Reaume Brothers Racing

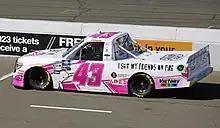
Brad Perez in the No. 43 at Sonoma Raceway in 2022

On January 22, 2024 it was announced that RBR had acquired the owners points of the No. 16 of Hattori Racing Enterprises, the No. 22 of AM Racing, and the No. 30 of On Point Motorsports. They would field the No. 22 starting at Daytona.